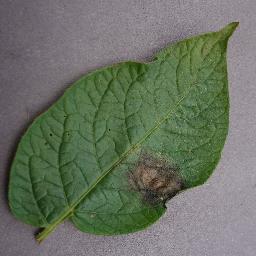
Label: Potato___Late_blight